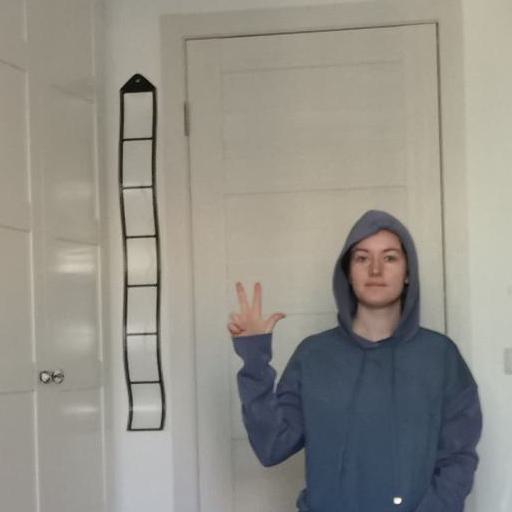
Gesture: three2